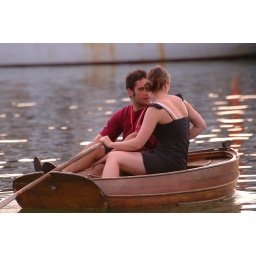
Sculling a wooden dinghy boat in Paimpol Harbour